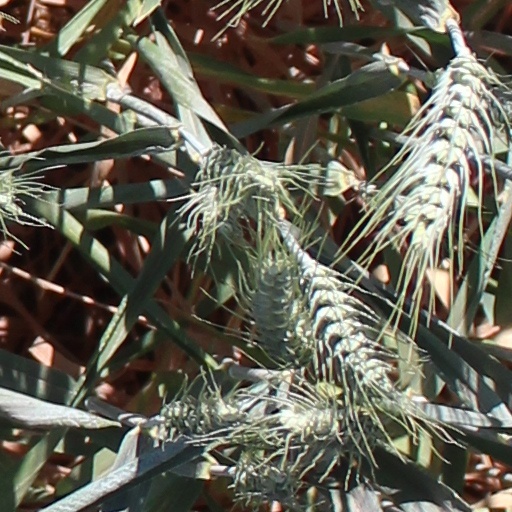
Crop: wheat